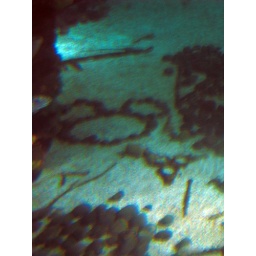
Eddie found this Hidden Mickey on the floor on the fish tank at in the Living Seas.